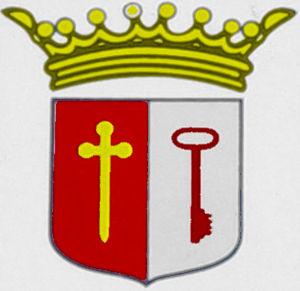
Armoiries de Jougne (Doubs - France)
Jougne est une commune française située dans le département du Doubs, en région Bourgogne-Franche-Comté. Les habitants se nomment les Jougnards et Jougnardes.